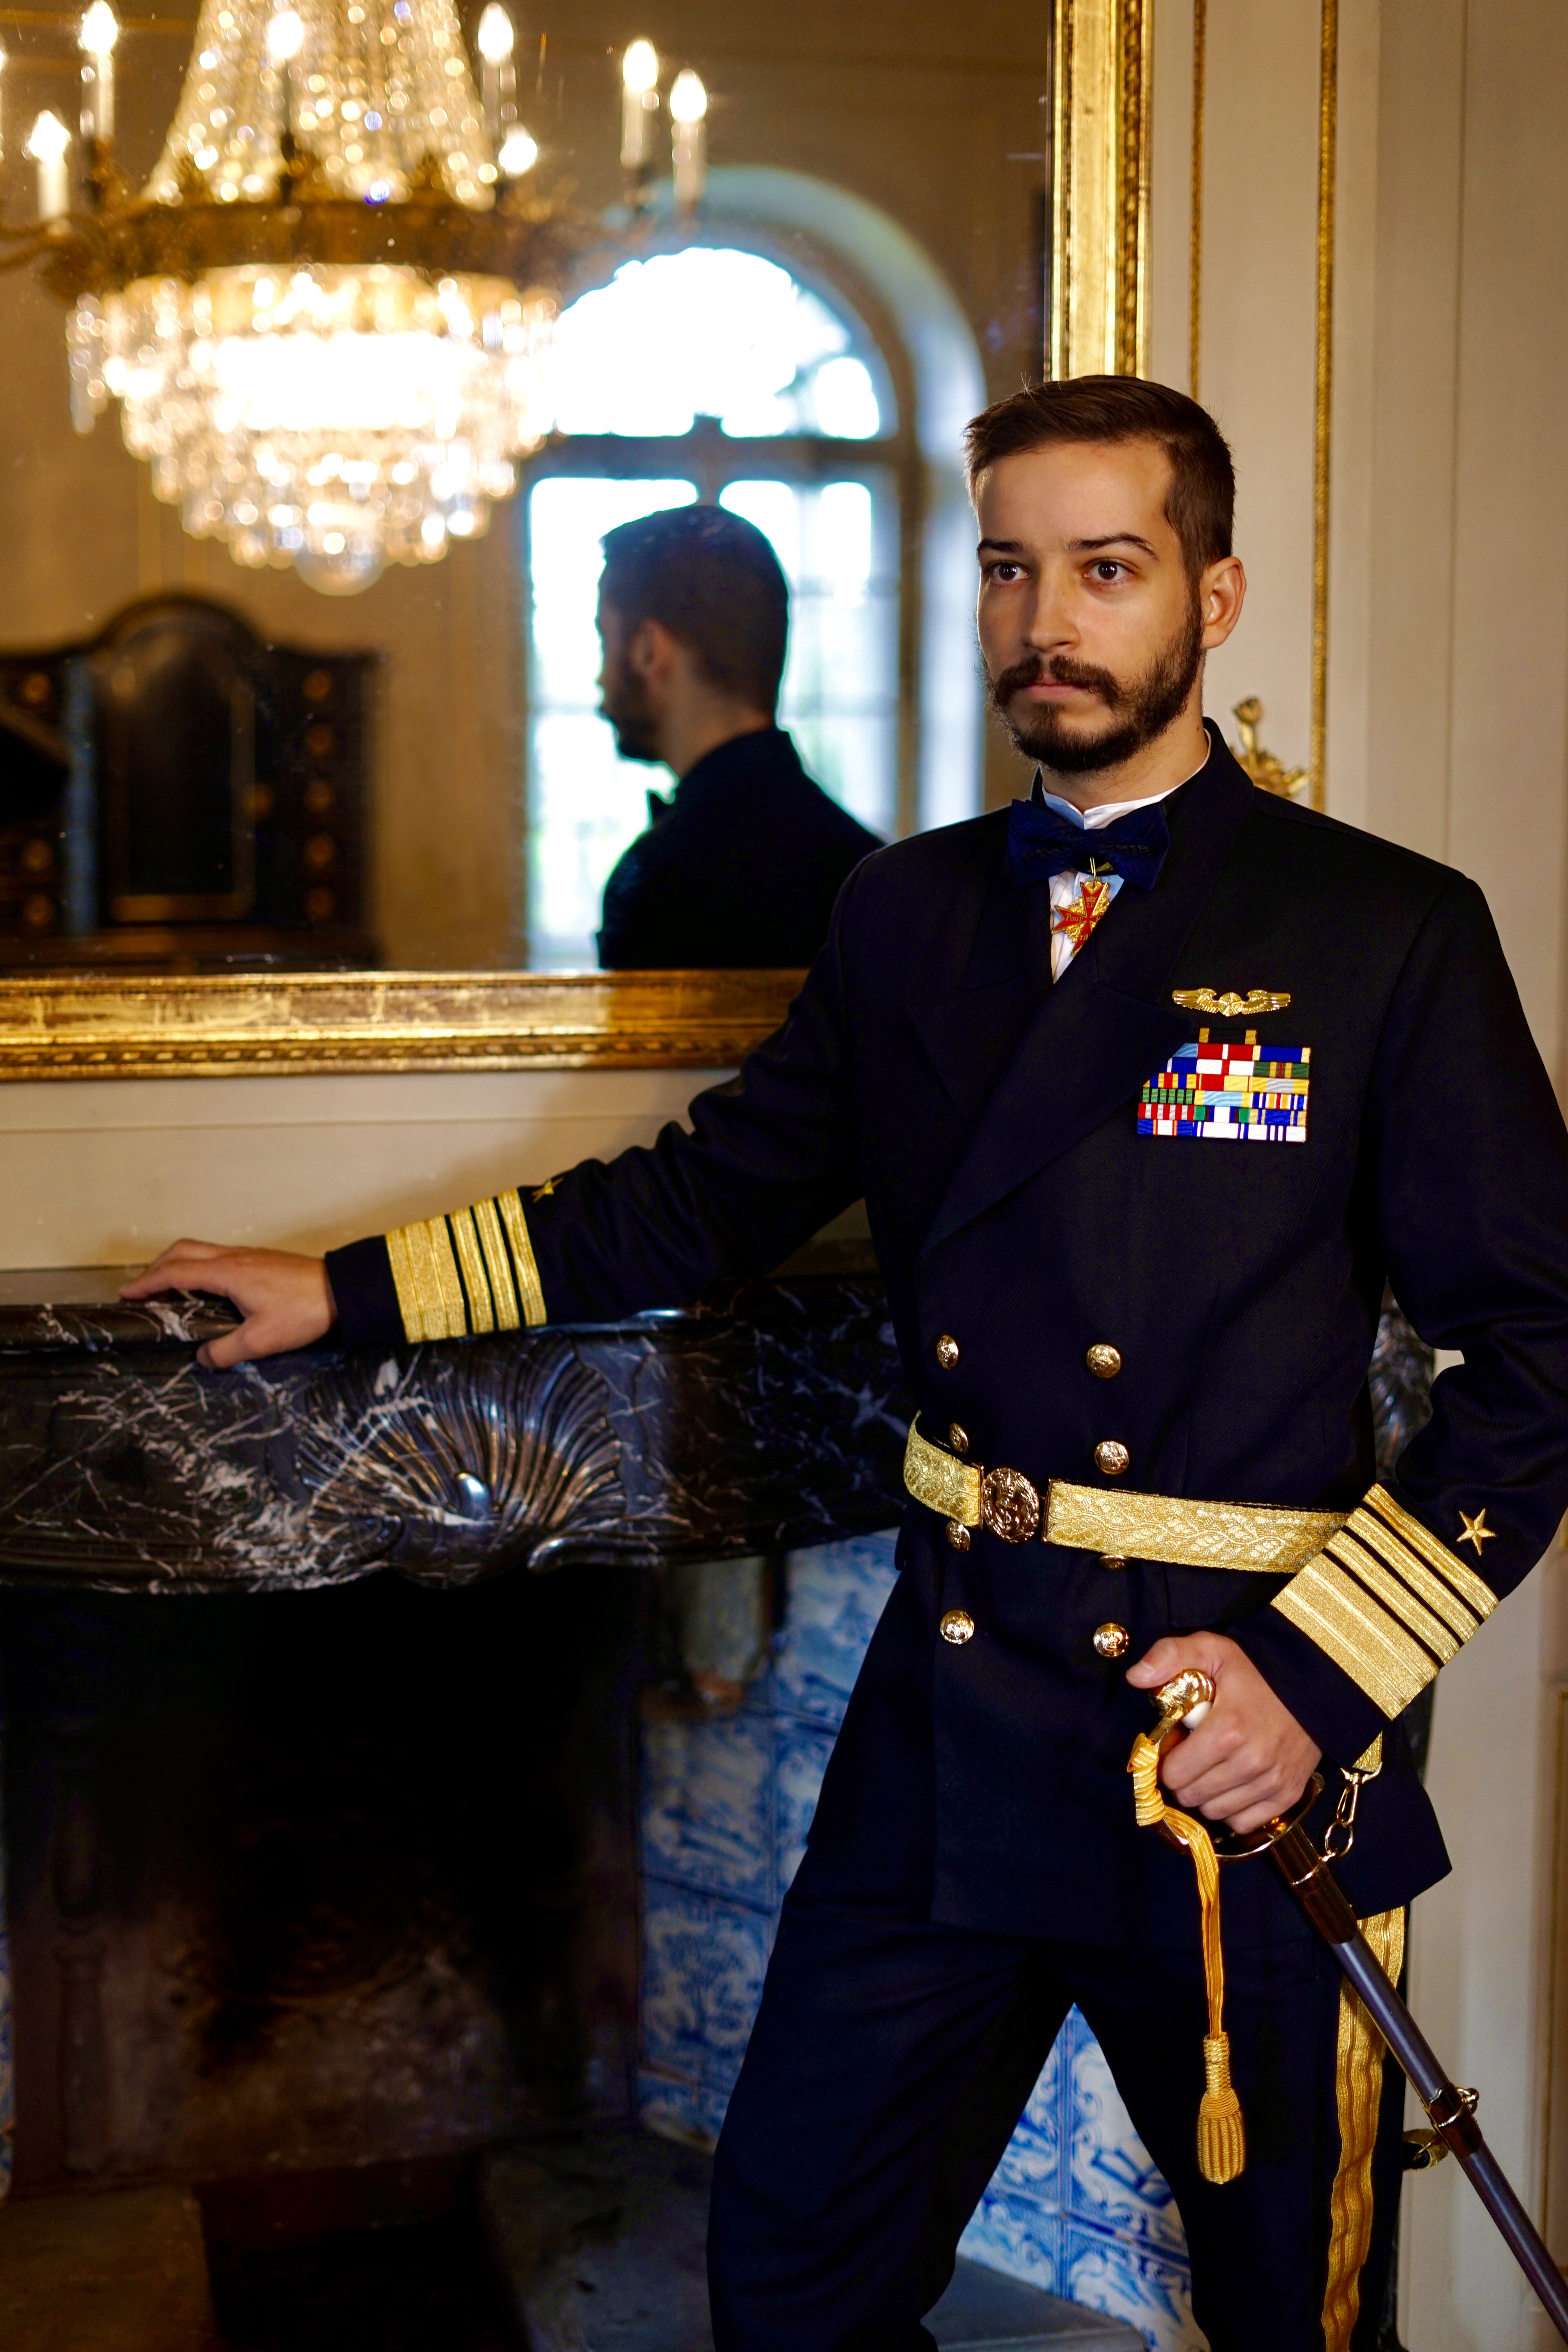
king, and, emperor, jonas, i, of, the, Lauwiner, empire, monarch, kingdom, family, royal, switzerland, france, valais, Lowina, brig, order, merit, admiral, field, marshal, legion, Koenig, kaiser, imperium, Micronation, schweiz, Wallis, Grosslandbesitzer, lighting, collar, formal wear, uniform, light fixture, blazer, chandelier, cobalt blue, interior design, belt, Suit trousers, costume design, ceiling fixture, Non commissioned officer, boot, religious institute, military officer, pocket, badge, place of worship, holy places